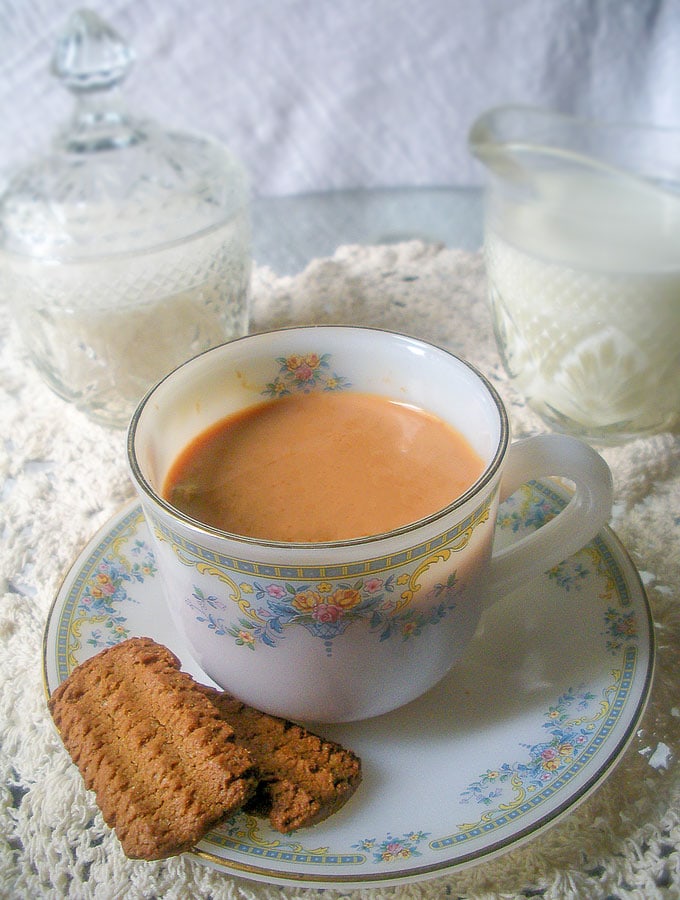
Dish: chai